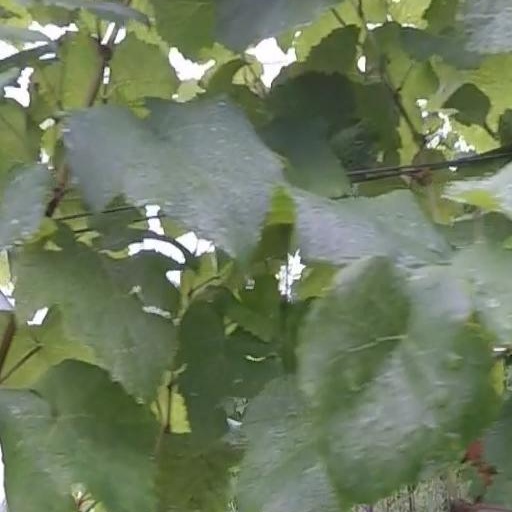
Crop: grape